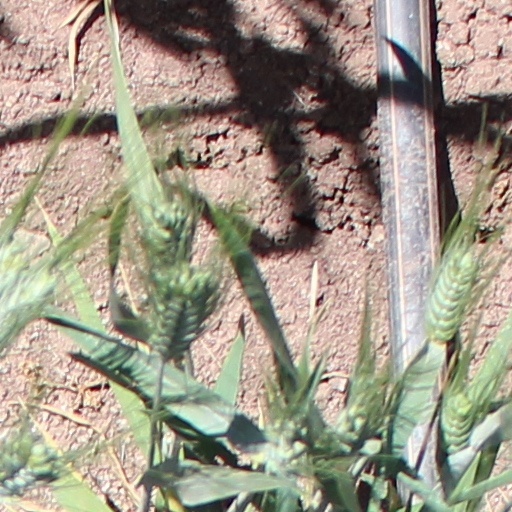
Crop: wheat